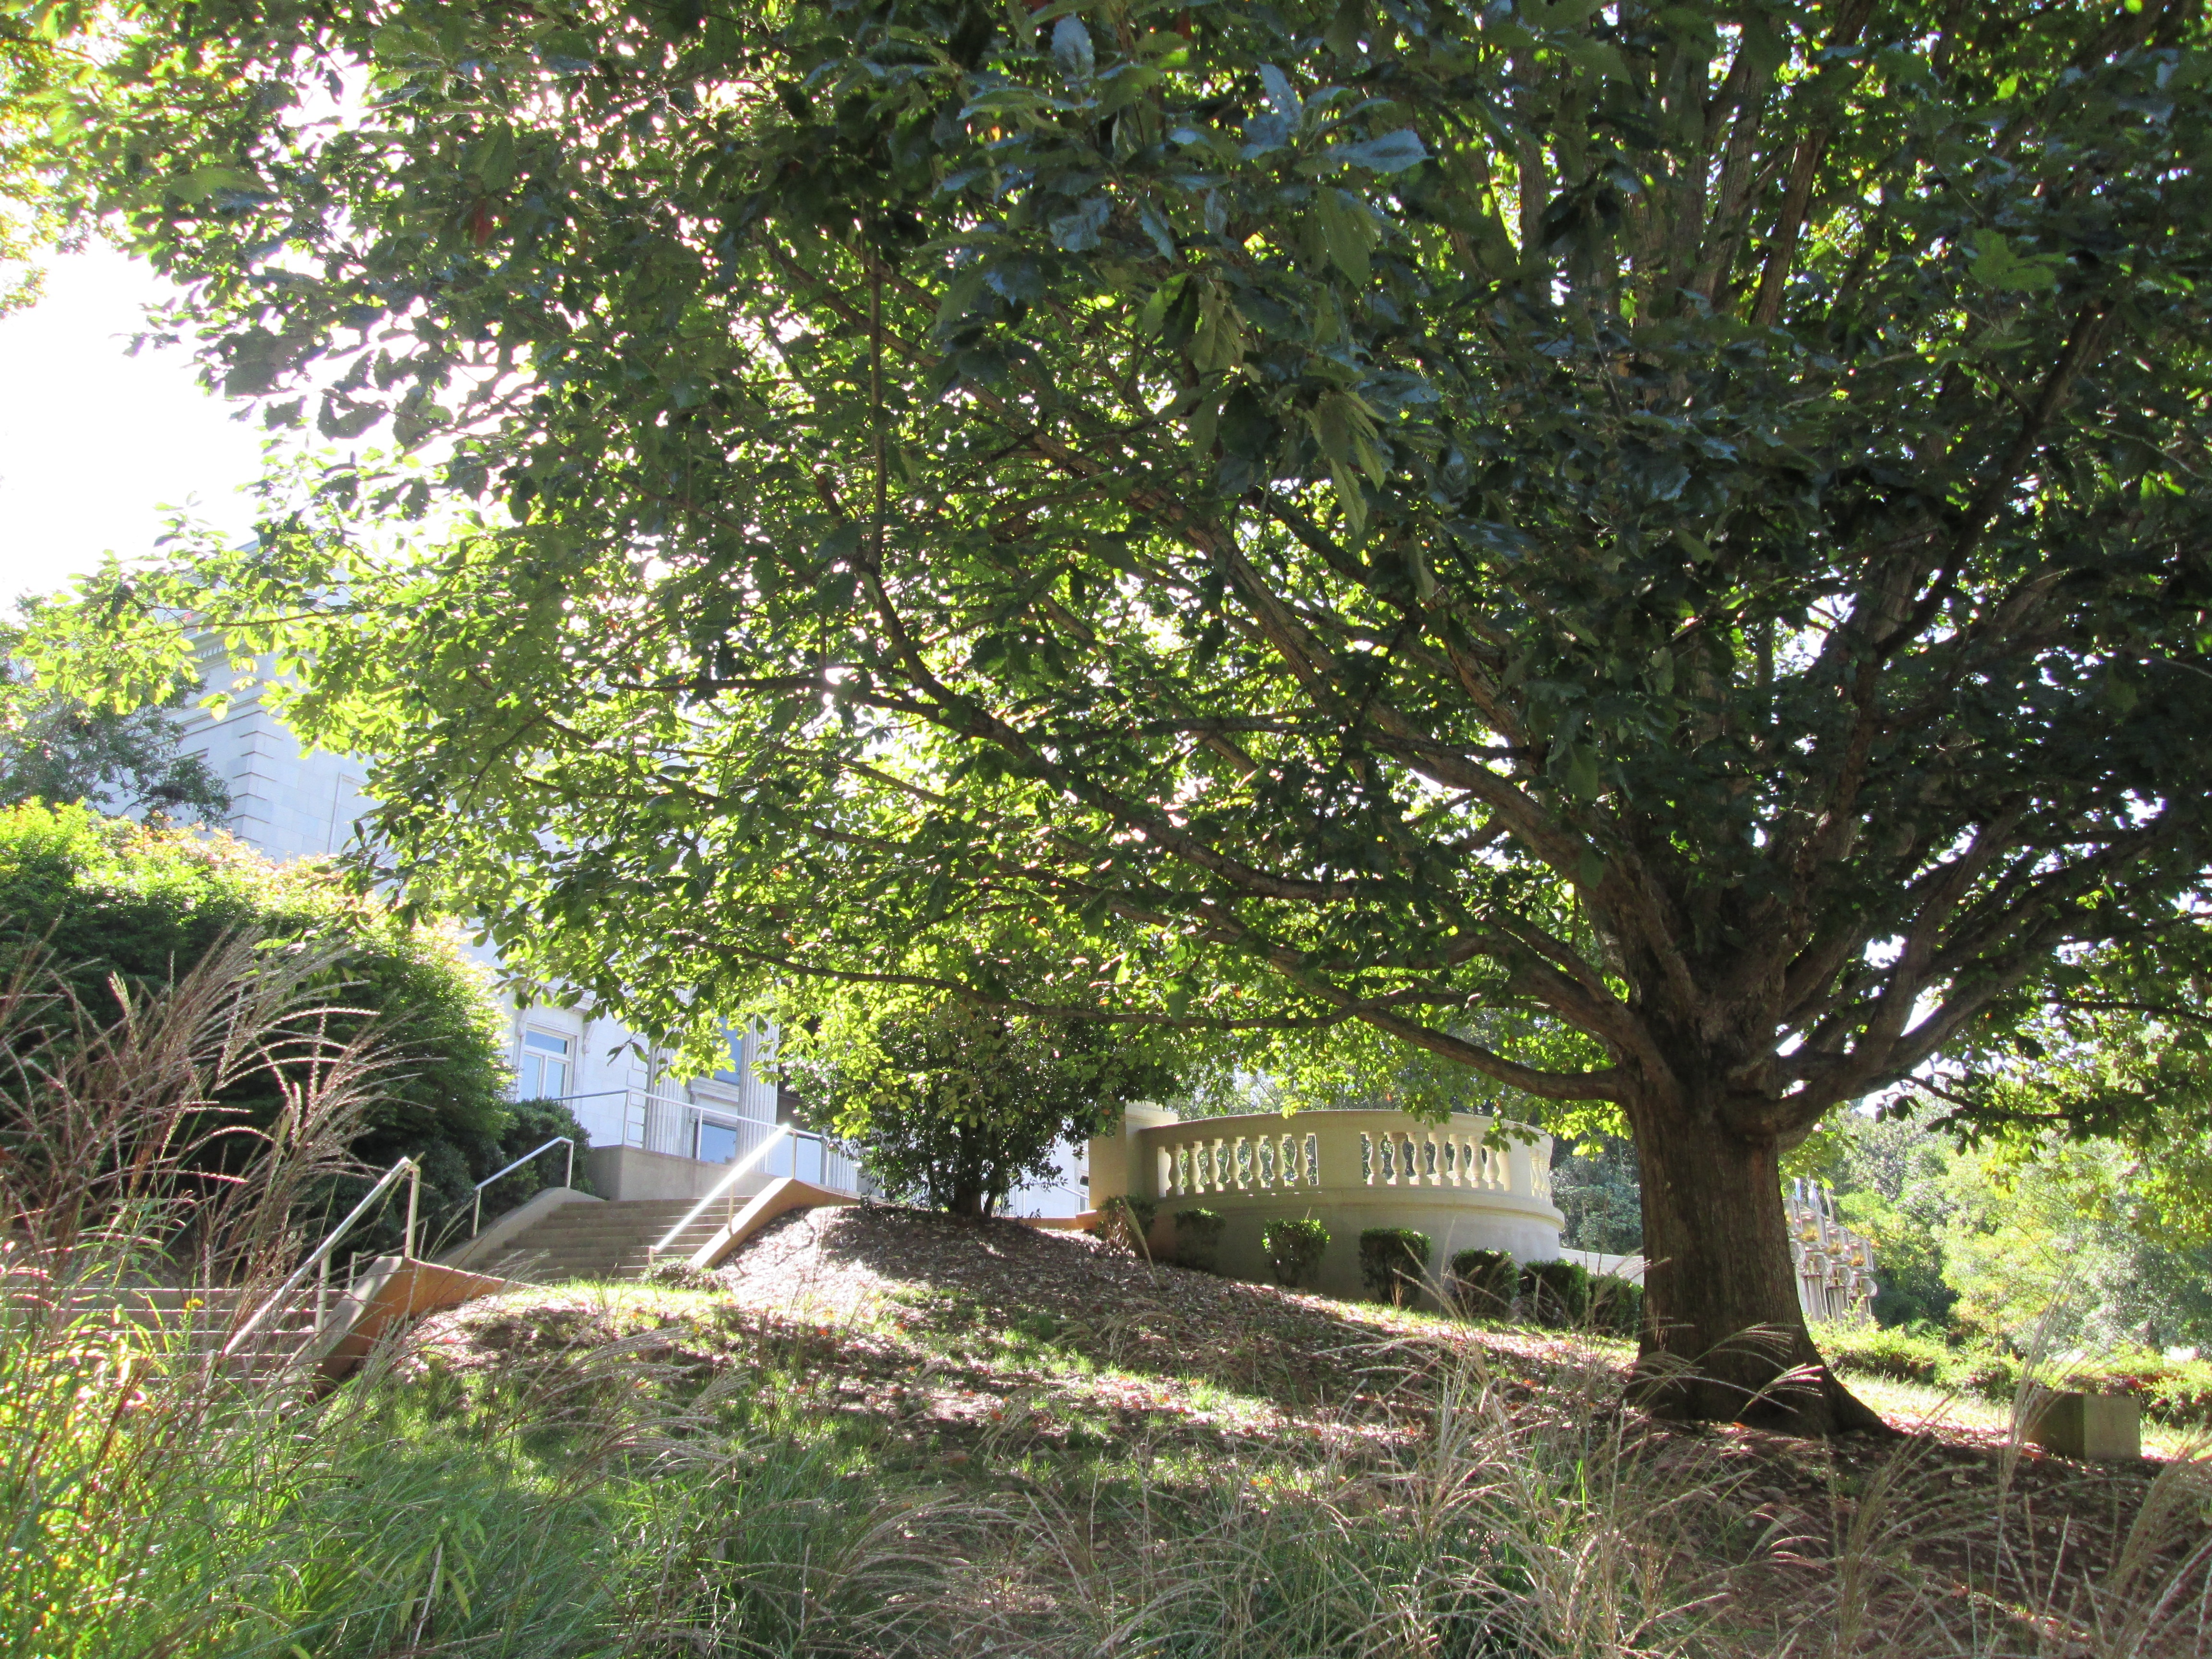
tree, architecture, plant, flower, building, museum, usa, america, landmark, property, historic, garden, shrub, plantation, history, woodland, yard, states, atlanta, rural area, civil war, us history, woody plant